Abbotsford Convent

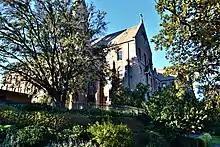
Abbotsford Convent at Abbotsford in Melbourne

The surrounding river valley was enjoyed for thousands of years by the traditional owners of the land, the Wurundjeri, for whom the nearby junction of the Yarra River and Merri Creek was an important meeting point.